First inauguration of Dilma Rousseff

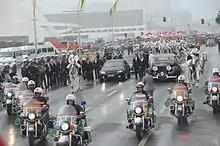
Rousseff en route to the National Congress during her inauguration parade.

Rousseff left the Granja do Torto residence at 2:00 pm (16:00 UTC) and arrived at the Cathedral of Brasília at 2:15 pm (16:15 UTC). It began to rain right after she left the residence, and she could not parade to the Congress with the hood open, frustrating the public. Nevertheless, Rousseff opened the car window to wave her hand at the public.